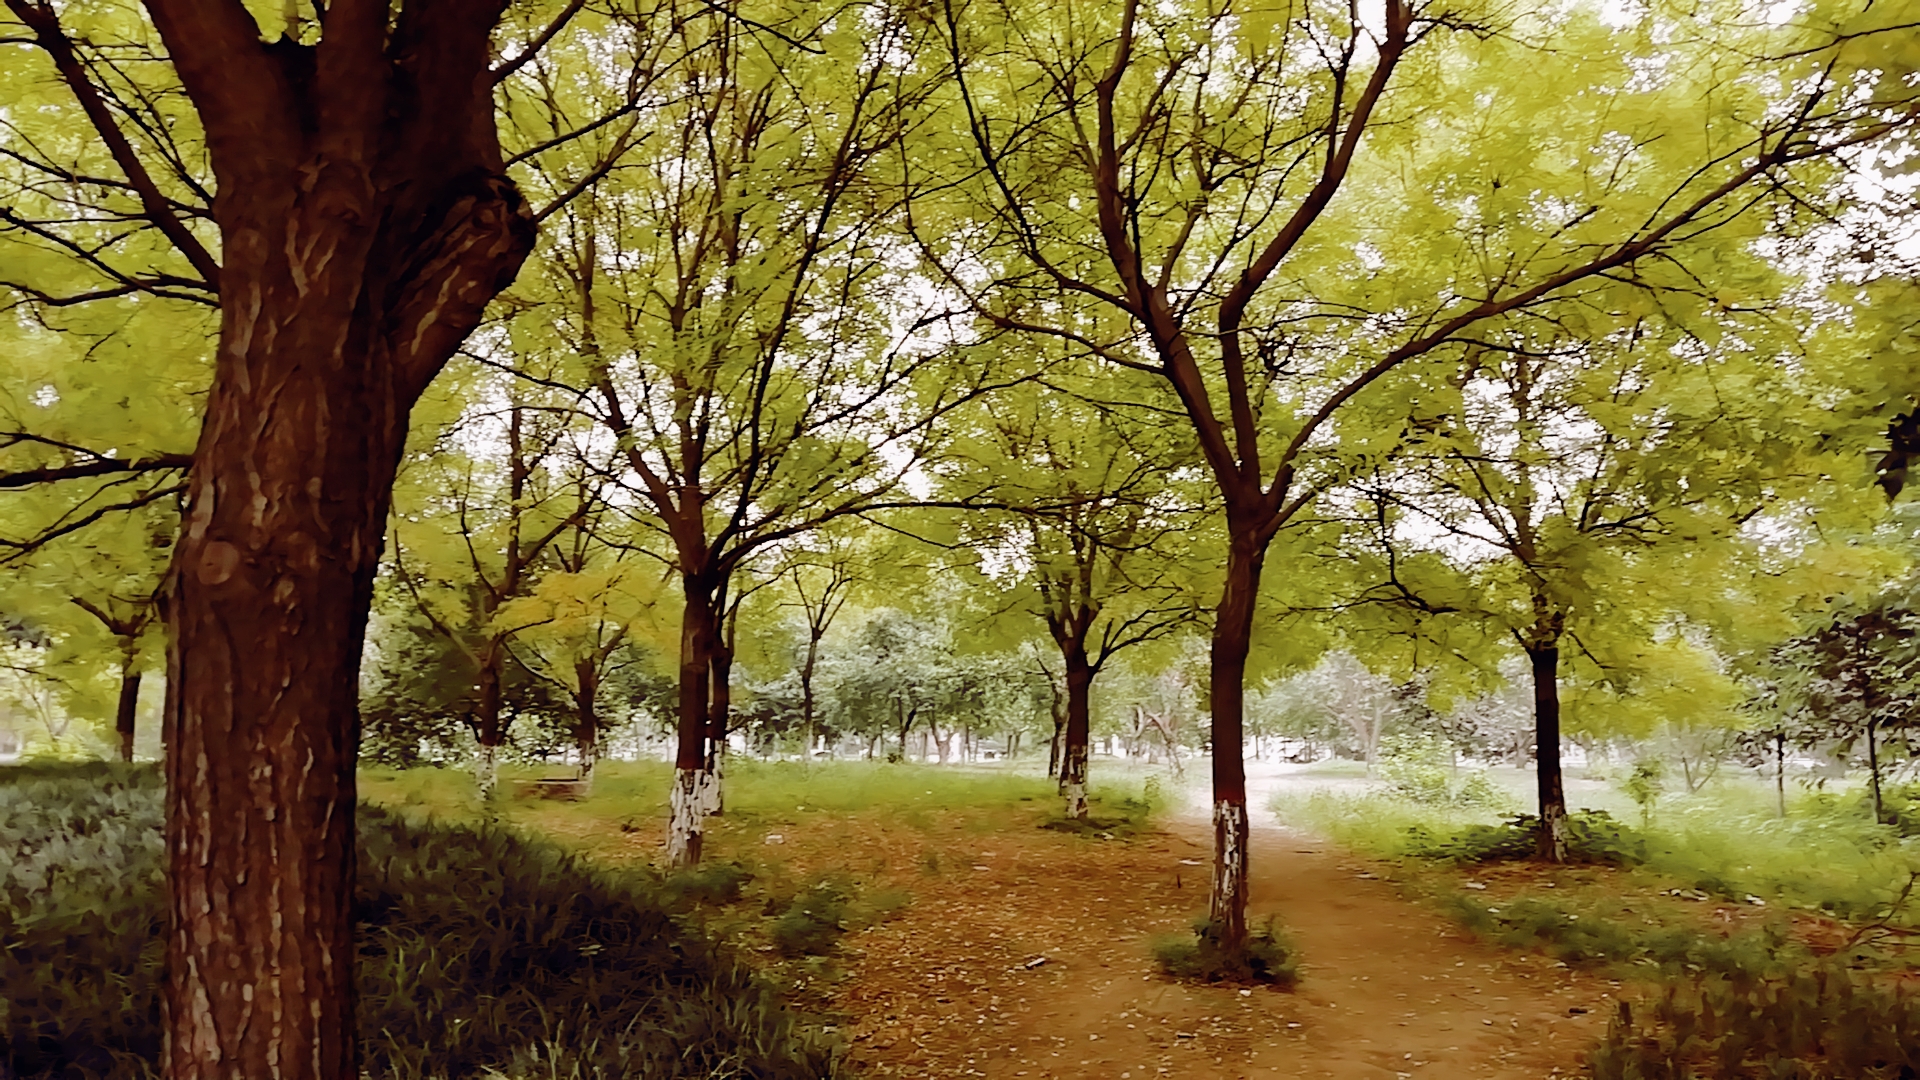
woods, nature, tree, woodland, ecosystem, vegetation, grove, nature reserve, leaf, branch, forest, grass, spring, sunlight, autumn, landscape, deciduous, sky, old growth forest, plant, meadow, temperate broadleaf and mixed forest, computer wallpaper